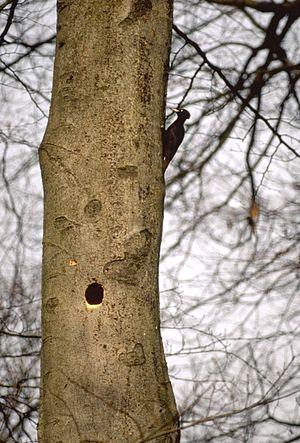
Pic noir (Dryocopus martius), Forêt de Hez-Froidmont, Picardie, France.